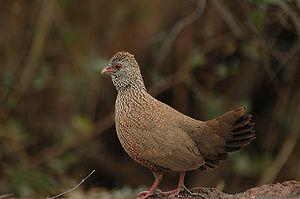
La Poulette de roche est une espèce d'oiseaux de la famille des Odontophoridae.
Ptilopachus est un genre d'oiseaux de la famille des Odontophoridae.